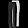
Label: Trouser